Agriculture in Turkey

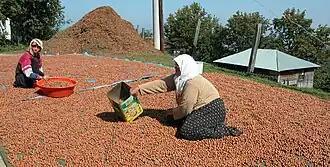
Two headscarfed women, one with a plastic bowl and the other a very big tin, kneeling on a large plastic sheet spread with hazelnuts. In the background is a pile of husks.

At around 1300 m freshwater per person per year, Turkey is water-stressed and at risk of water scarcity, mainly due to wasteful irrigation. Water pricing is being considered. Desertification has been modelled and the risk has been mapped, showing that high-risk regions are Karapınar, Aralık, Ceylanpınar and Lake Tuz basins. Solar power is occasionally used to pump water to combat drought, which can reduce planting of crops such as corn and potatoes. The irrigation part of the Eastern Anatolia Project is controversial.